CSI: Crime City

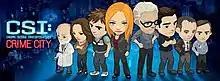

CSI: Crime City was an adventure video game and the eleventh video game adaptation of the "" television series. It was developed by American indie studio Area/Code and published by Ubisoft for Facebook. The game has been shut down as of March 13, 2015.